Bernt A. Nissen

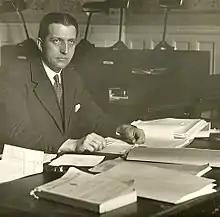
Bernt August Nissen, c. 1935

Bernt August Nissen (18 July 1892 – 17 June 1970) was a Norwegian journalist, biographer and film censor.